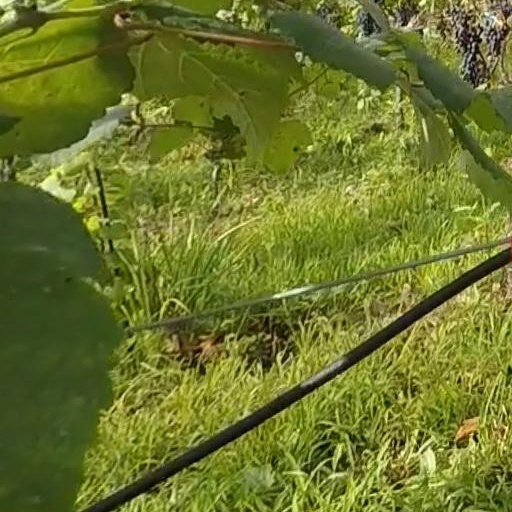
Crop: grape